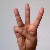
The image shows a hand gesture representing the letter 'W' in Indian Sign Language.